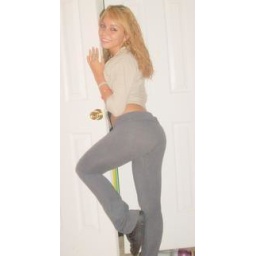
me standing by the door